Ray Richards

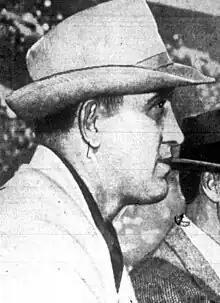
Richards in 1942

Raymond William Richards (July 16, 1906 – September 18, 1974) was an American football player and coach on both the college and professional levels, including head coach for the Chicago Cardinals of the National Football League (NFL).